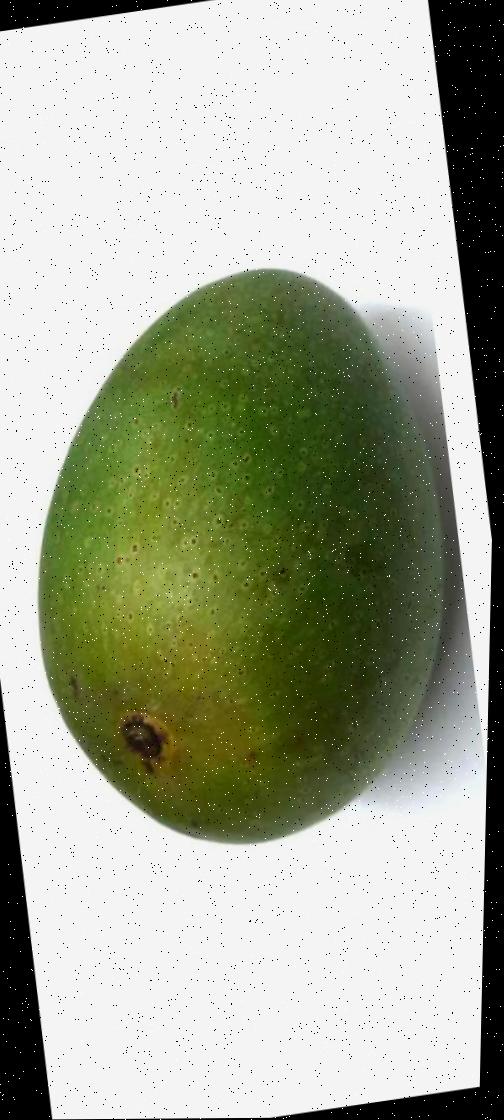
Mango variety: Ashshina Zhinuk